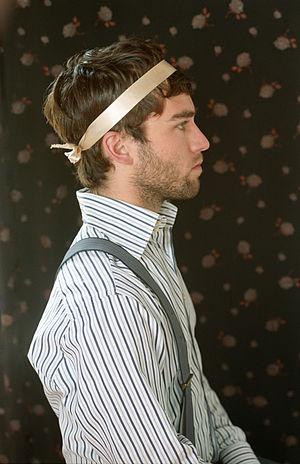
Chris Garneau est un auteur-compositeur-interprète américain. La musique de Garneau a un style combinant des éléments de folk, de pop et de baroque. Depuis la parution de son premier album, Garneau est parti en tournée aux États-Unis, au Canada, au Brésil et en Europe. Lorsqu'il joue sur scène, Garneau place souvent une lampe sur son piano avant de commencer à jouer.